Antonio de Espejo

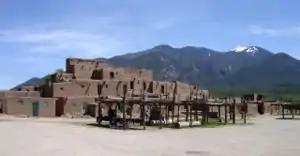
Taos Pueblo today still resembles the towns Espejo visited in the Rio Grande Valley of New Mexico.

In February 1583, Espejo arrived at the territory of the Piros, the most southerly of the Pueblo villagers. From there the Spanish continued up the Rio Grande. Espejo described the Pueblo villages as "clean and tidy". The houses were multi-storied and made of adobe bricks. "They make very fine tortillas," Espejo commented, and the Pueblos also served the Spanish turkeys, beans, corns, and pumpkins. The people "did not seem to be bellicose". The southernmost Pueblos had only clubs for weapons plus a few "poor Turkish bows and poorer arrows". Further north, the Indians were better armed and more aggressive. Some of the Pueblo towns were large, Espejo described Zia as having 1,000 houses and 4,000 men and boys. In their farming, the Pueblos used irrigation "with canals and dams, built as if by Spaniards". The only Spanish influence that Espejo noted among the Pueblos was their desire for iron. They would steal any iron article they could find.